Cosme Damián Churruca

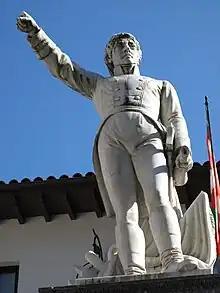
Statue of Churruca in Mutriku.

21 October dawned, and in sight of the British fleet Churruca ordered the colours to be nailed to the mast, and ordered that they should not be taken down while he still lived. Under the command of Churruca, the San Juan Nepomuceno demonstrated military precision, daring and efficiency, despite finding itself alone against six English ships, including HMS "Defiance", HMS "Tonnant", HMS "Bellerophon" and HMS "Dreadnought". After being reached by a cannonball which tore his leg, Churruca died with the admiration of his enemies, who displayed his vessel in Gibraltar to visitors with his name written in golden letters above the cabin, and advising those who would enter to remove their covers, as if don Cosme Damián de Churruca y Elorza was still present. His officers kept their word, and only lowered the colours after his death. Unable to break the circle of fire and in order to prevent the vessel sinking with all the wounded trapped below, the "San Juan" surrendered with over 100 dead and 150 wounded on board.